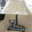
Label: lamp